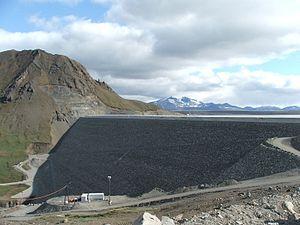
Le secteur de l'hydroélectricité en Islande occupe une place majeure : sa part dans la production d'électricité était de 72,6 % en 2016.